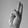
ASL letter: U